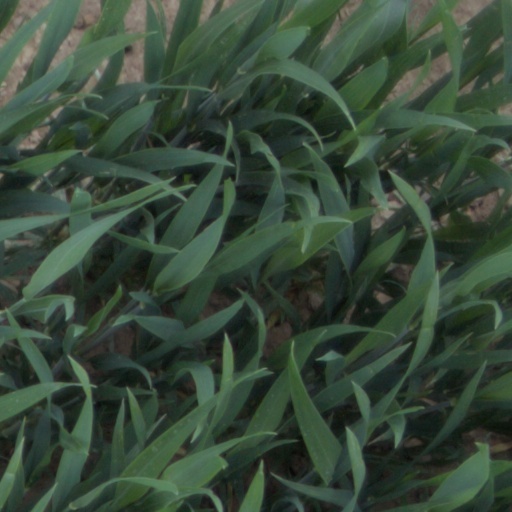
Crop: wheat